Armistead Burwell Smith IV

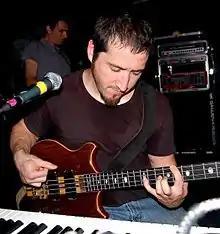
Armistead in May, 2006

Armistead Burwell Smith IV (also known as Zach Smith) is an American composer and musician. He has recorded with multiple bands, including most notably Pinback, as well on his own, under the name Systems Officer.